Chattanooga, Tennessee

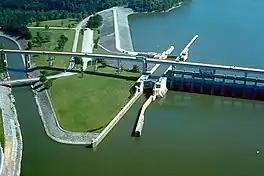
Chickamauga Lock and Dam on the Tennessee River at Chattanooga

Electric power for most of the city and surrounding area is provided by the city-run Electric Power Board (EPB). EPB also provides high-speed Internet service, TV, and telephone service to business and residential customers throughout Hamilton County, as well as parts of Bledsoe County, Bradley County, Catoosa County, Dade County, Marion County, Rhea County, Sequatchie County, and Walker County, via the nation's largest municipally owned fiber optic system. TVA operates the nearby Sequoyah Nuclear Power Plant, Chickamauga Dam, and the Raccoon Mountain Pumped-Storage Plant, all of which provide electricity to the greater Chattanooga area. TVA's corporate power generation and distribution organization is headquartered in downtown Chattanooga.